Bob Caffrey

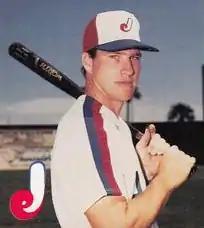
Caffrey in 1988

Robert Elden Caffrey (born January 7, 1962) is an American former professional baseball catcher and first baseman.